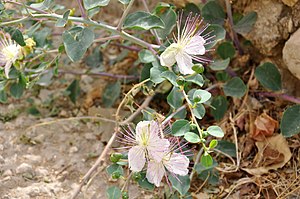
Kapers (plante) / Galleri
Torne.
Kapersplanten er en lille busk med grågrønne blade og hvide til lyserøde blomster. De syltede blomsterknopper bruges som garniture under navnet kapers. Planten dyrkes først og fremmest i Spanien, Marokko og Tyrkiet, men vokser vildt fra Portugal østpå gennem hele middelhavsområdet til det vestlige Tibet og Indien.